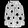
Label: Coat